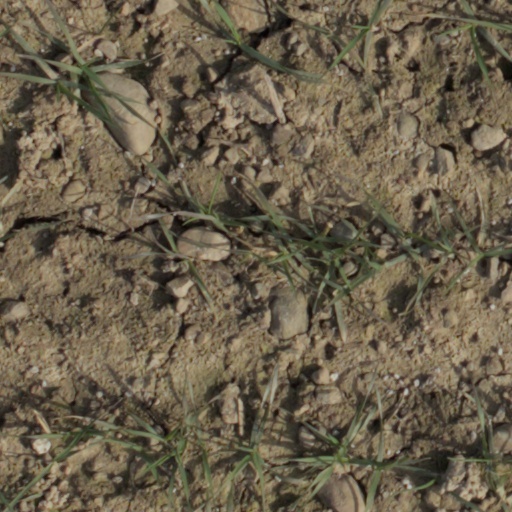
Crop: wheat